Nukak

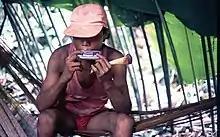
A Nukak Makú man playing the harmonica and holding an animal bone, 2014.

Marriage is settled after the man has formally courted the woman with accepted gifts and she has acceded to live with him. In order to look for a pairing, a man must have gone through an initiation ritual in which he endures trials and consumes a hallucinogen ("Virola" sp.).